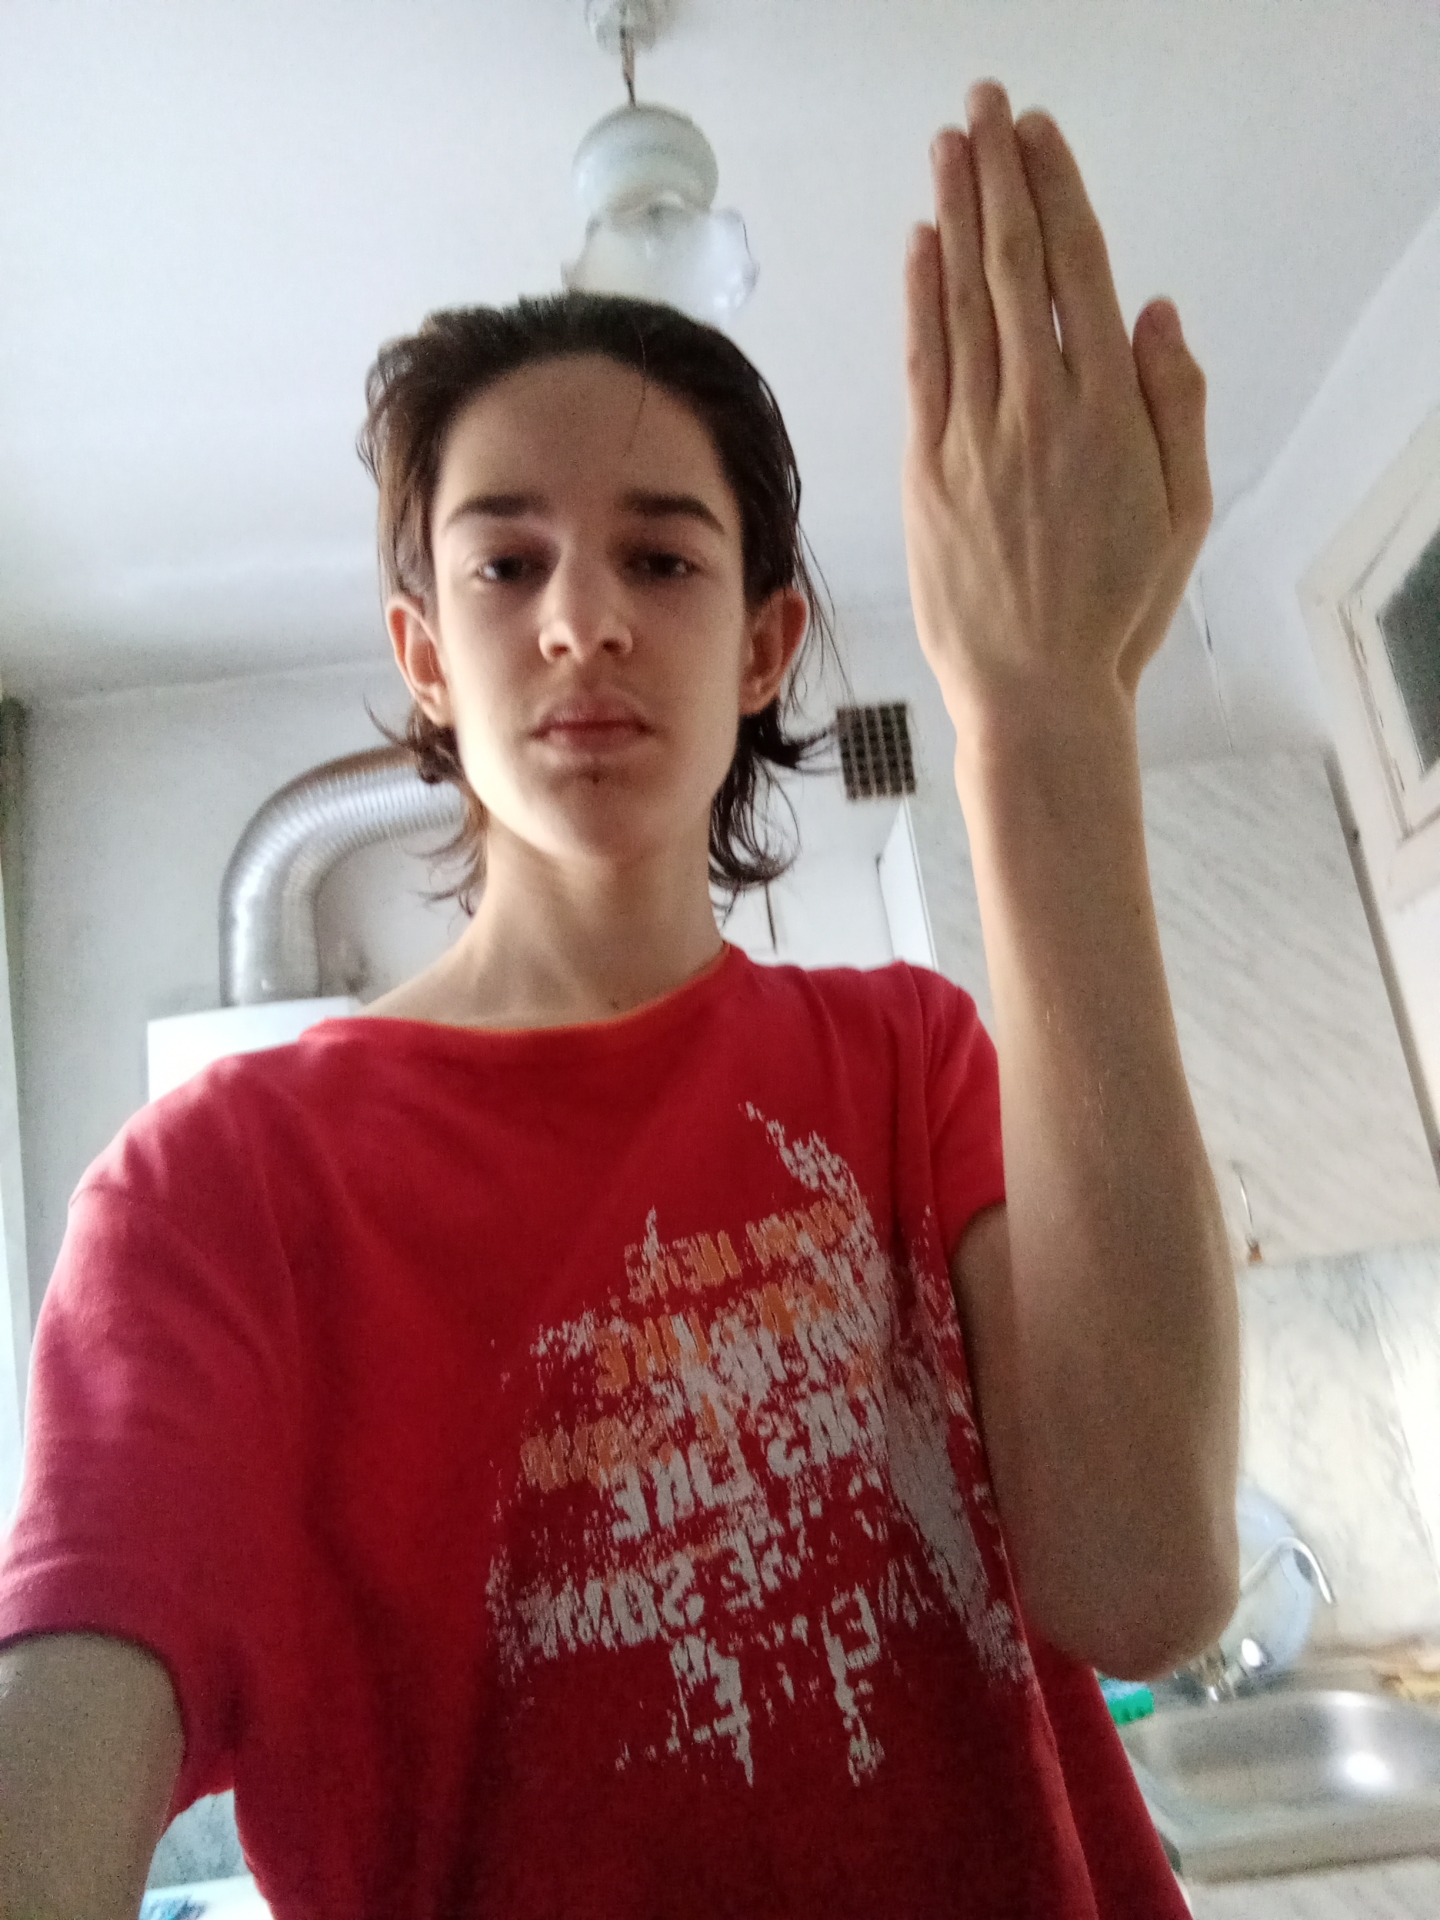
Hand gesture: stop_inverted